The Great American Bash (1999)

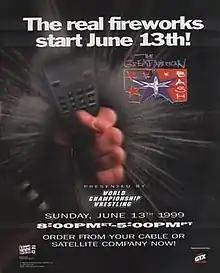
Promotional poster

The 1999 Great American Bash was the ninth Great American Bash professional wrestling pay-per-view (PPV) event produced by World Championship Wrestling (WCW), and 13th Great American Bash event overall. It took place on June 13, 1999, at the Baltimore Arena in Baltimore, Maryland. This was the seventh Great American Bash held at this venue after the 1988, 1989, 1990, 1991, 1996, and 1998 events. This was also the first PPV event to incorporate WCW's new logo, which had debuted two months prior.